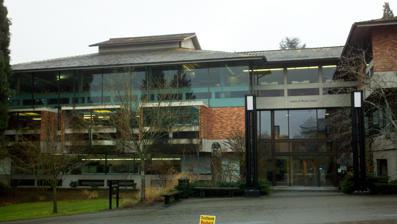
Building: Aubrey Watzek Library
Country: United States of America
Year built: 1967
Library at Lewis and Clark College, Portland, Oregon Aubrey Watzek Library The library building's exterior in 2010 45°27′03″N 122°40′09″W / 45.45095°N 122.66909°W / 45.45095; -122.66909 Location Portland, Oregon , U.S., United States Architect(s) Paul Thiry Other information Website library .lclark .edu The Aubrey Watzek Library is a library on the Lewis & Clark College campus, in Portland, Oregon . History The building was designed by Paul Thiry and completed in 1967. The library doubled in size during renovations completed in the mid-1990s by Hoffman Construction. In 2016, a copy of the 1599 Geneva Bible was rediscovered in the library's basement. Special collections Since 2001, the library has housed the literature of the Lewis and Clark Expedition collection in a special collections facility. The William Stafford Archive was established in the special collections in 2008. References